Ann-Margret Holmgren

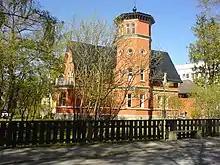
Villa Åsen in the district of Kåbo in Uppsala

Anna Margareta Holmgren was born at Hässle Manor in Uppland, Sweden. She was the daughter of Baroness Augusta Jacquette Cederström (1818–1860) and the conservative politician and courtier, nobleman Jacob Nils Tersmeden (1795–1867), thus great-granddaughter of Jacob Tersmeden and Lona Lisa Söderhielm.